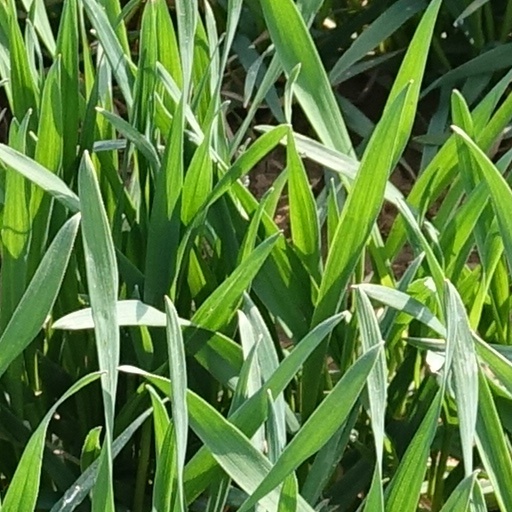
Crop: wheat